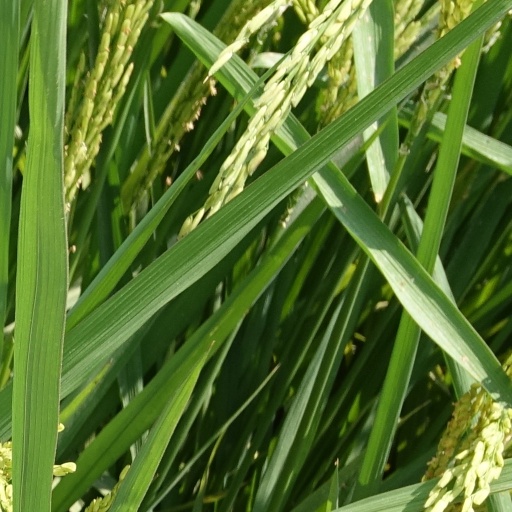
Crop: rice